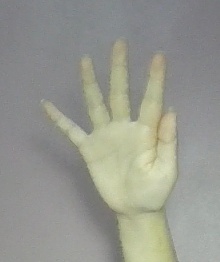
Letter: sheen